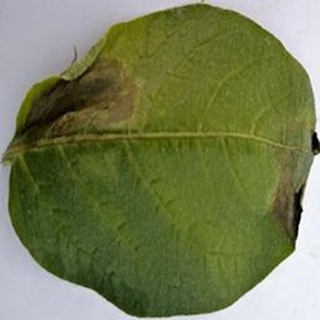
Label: potato_late_blight